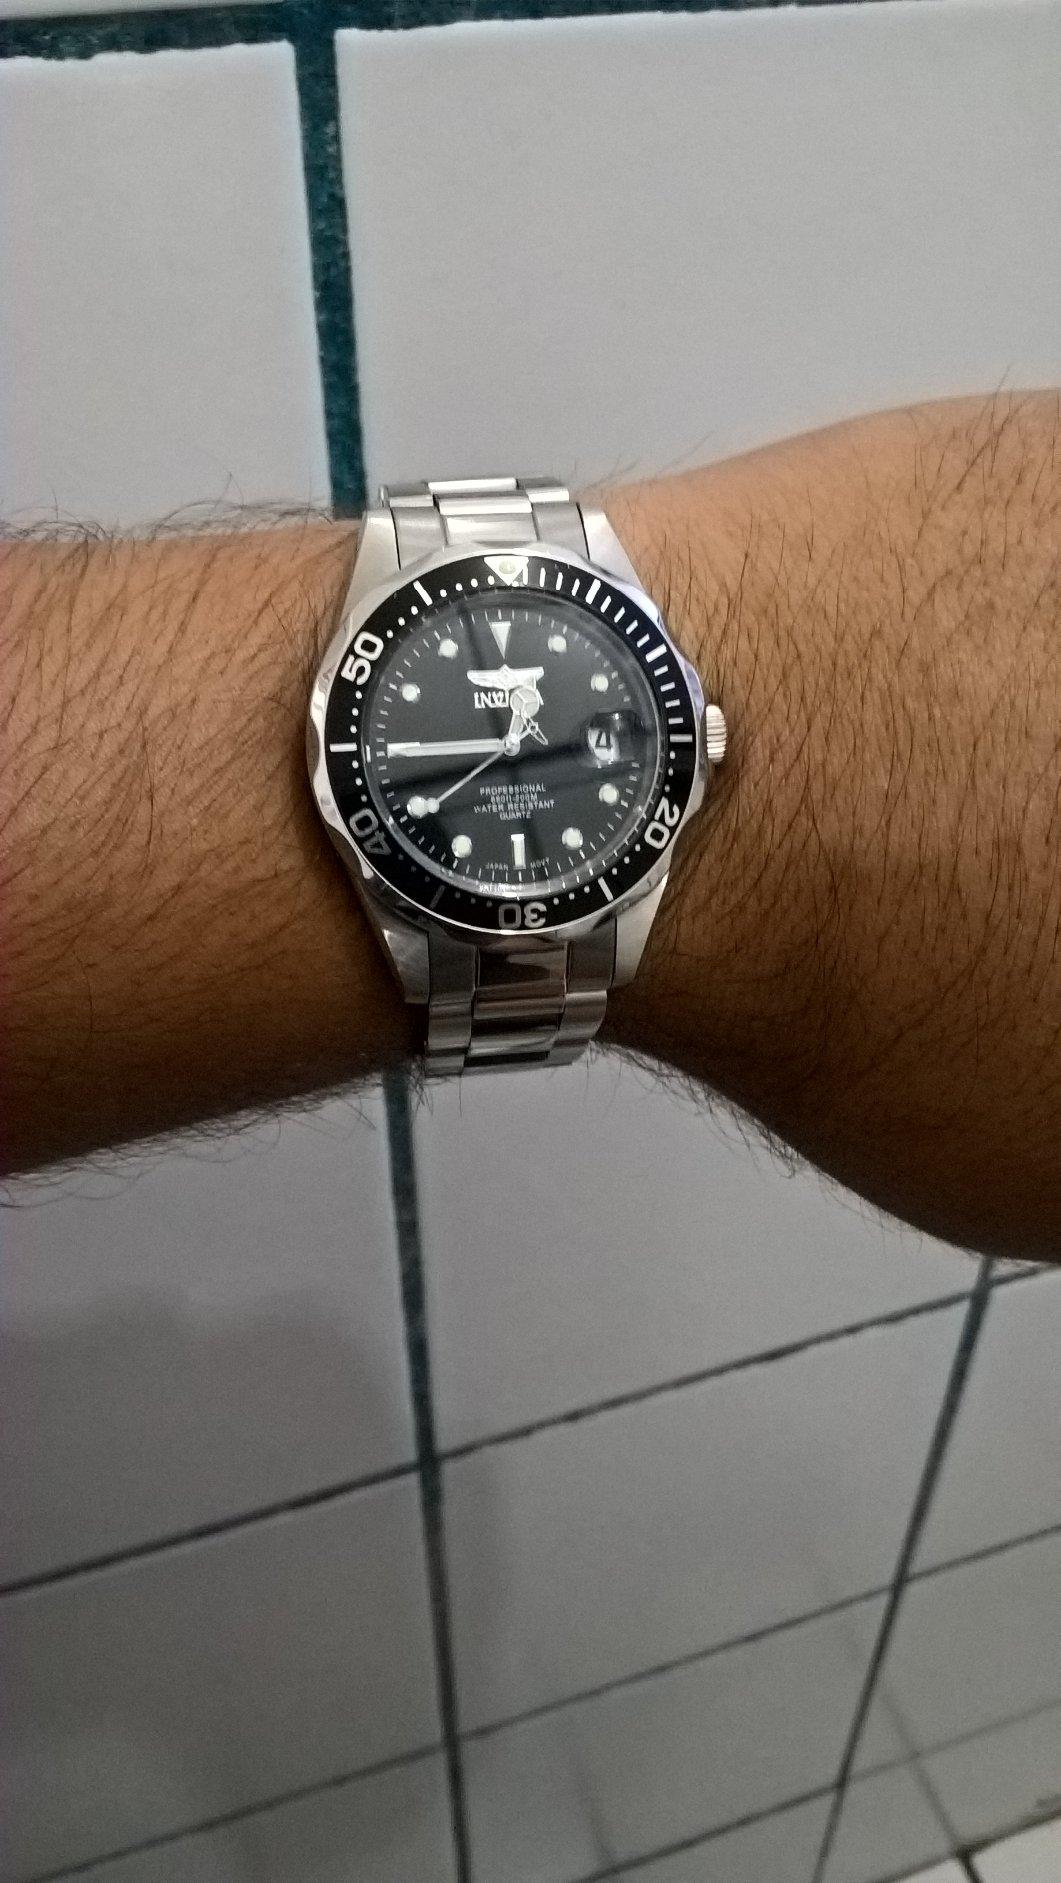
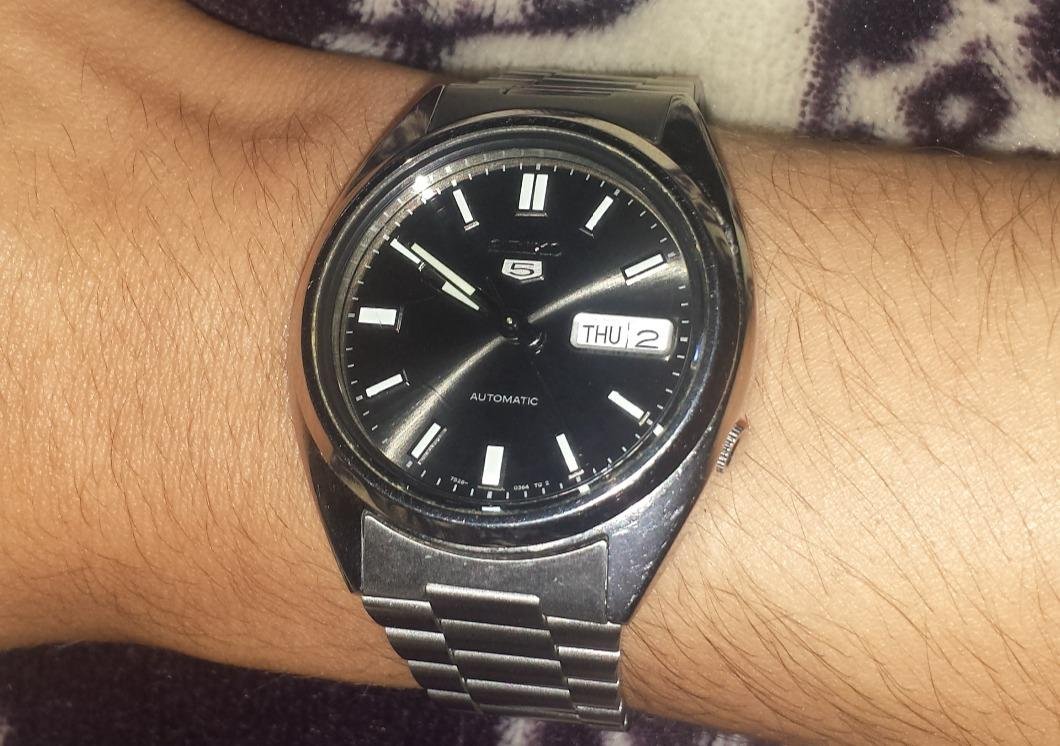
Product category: accessories_watch
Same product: no